Question: Please indicate a possible affordance area of the drink_with_cup that can be used for drinking
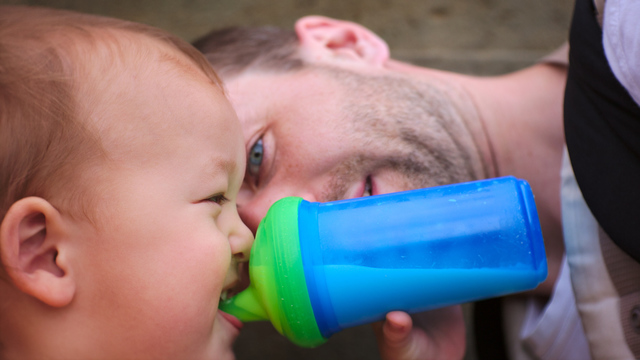
Answer: [221.5, 177, 545.5, 339]